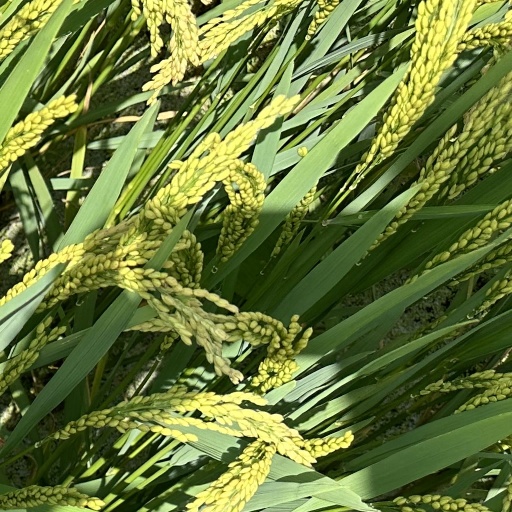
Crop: rice